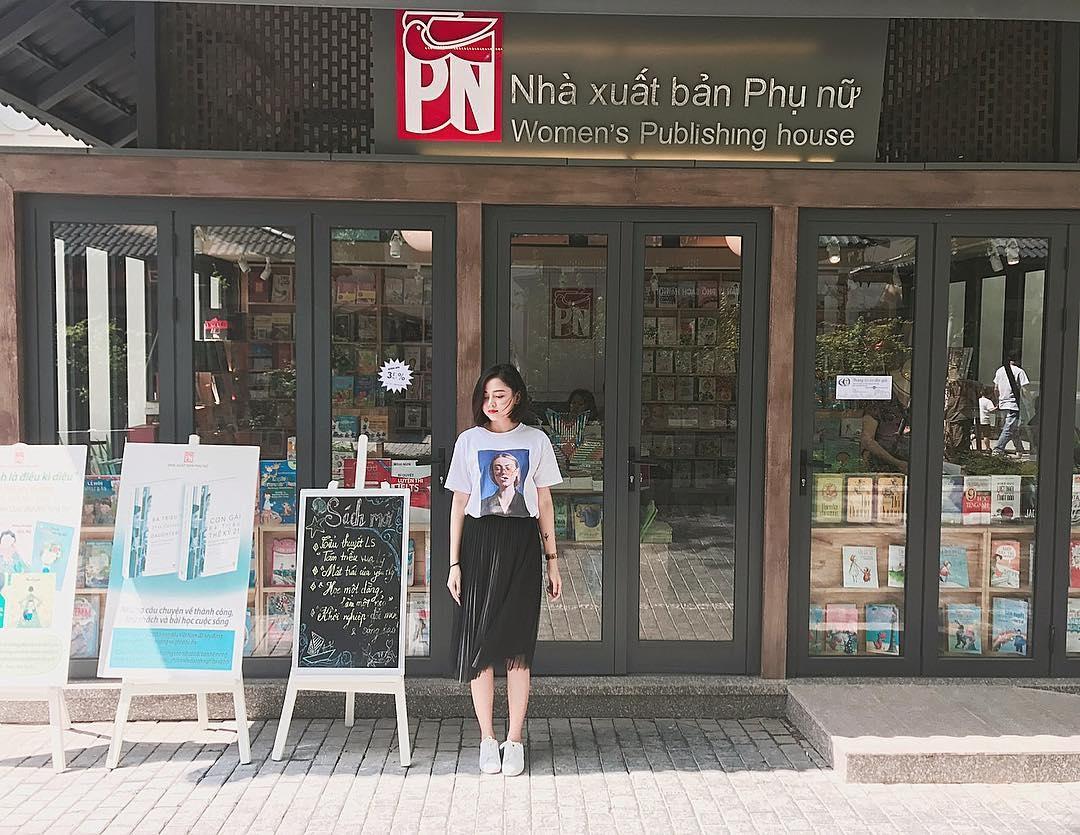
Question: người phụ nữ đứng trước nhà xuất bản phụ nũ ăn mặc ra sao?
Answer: cô ấy mặc váy và áo thun